Utz (novel)

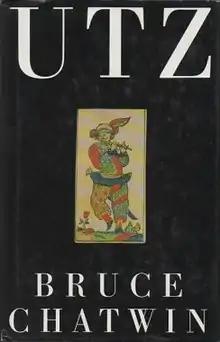
First edition

Utz is a novel written by the British author Bruce Chatwin, first published in 1988. The novel follows the fortunes of Kaspar Utz who lives in Czechoslovakia during the Cold War. Utz is a collector of Meissen porcelain and finds a way to travel outside the Eastern Bloc to acquire new pieces. Whilst in the West, Utz often considers defecting but he would be unable to take his collection with him and so, a prisoner of his collection, he is unable to leave. "Utz" was shortlisted for the 1988 Booker Prize.